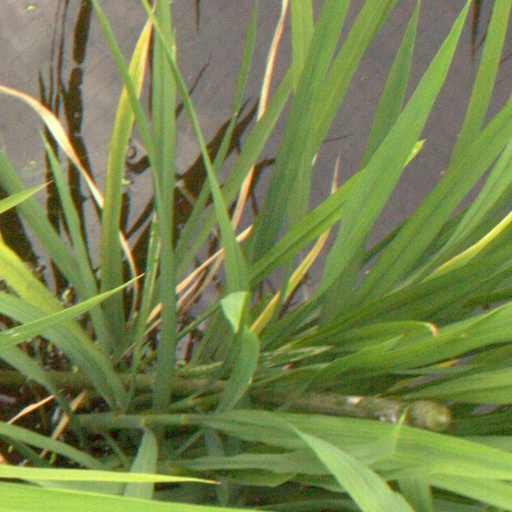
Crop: rice